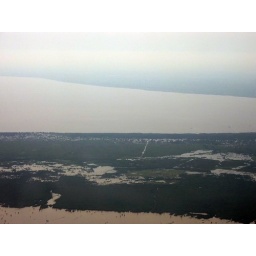
during the rainy season flow in Tonle Sap river reverses, water flows from the Mekong to fill Tonle Sap Lake